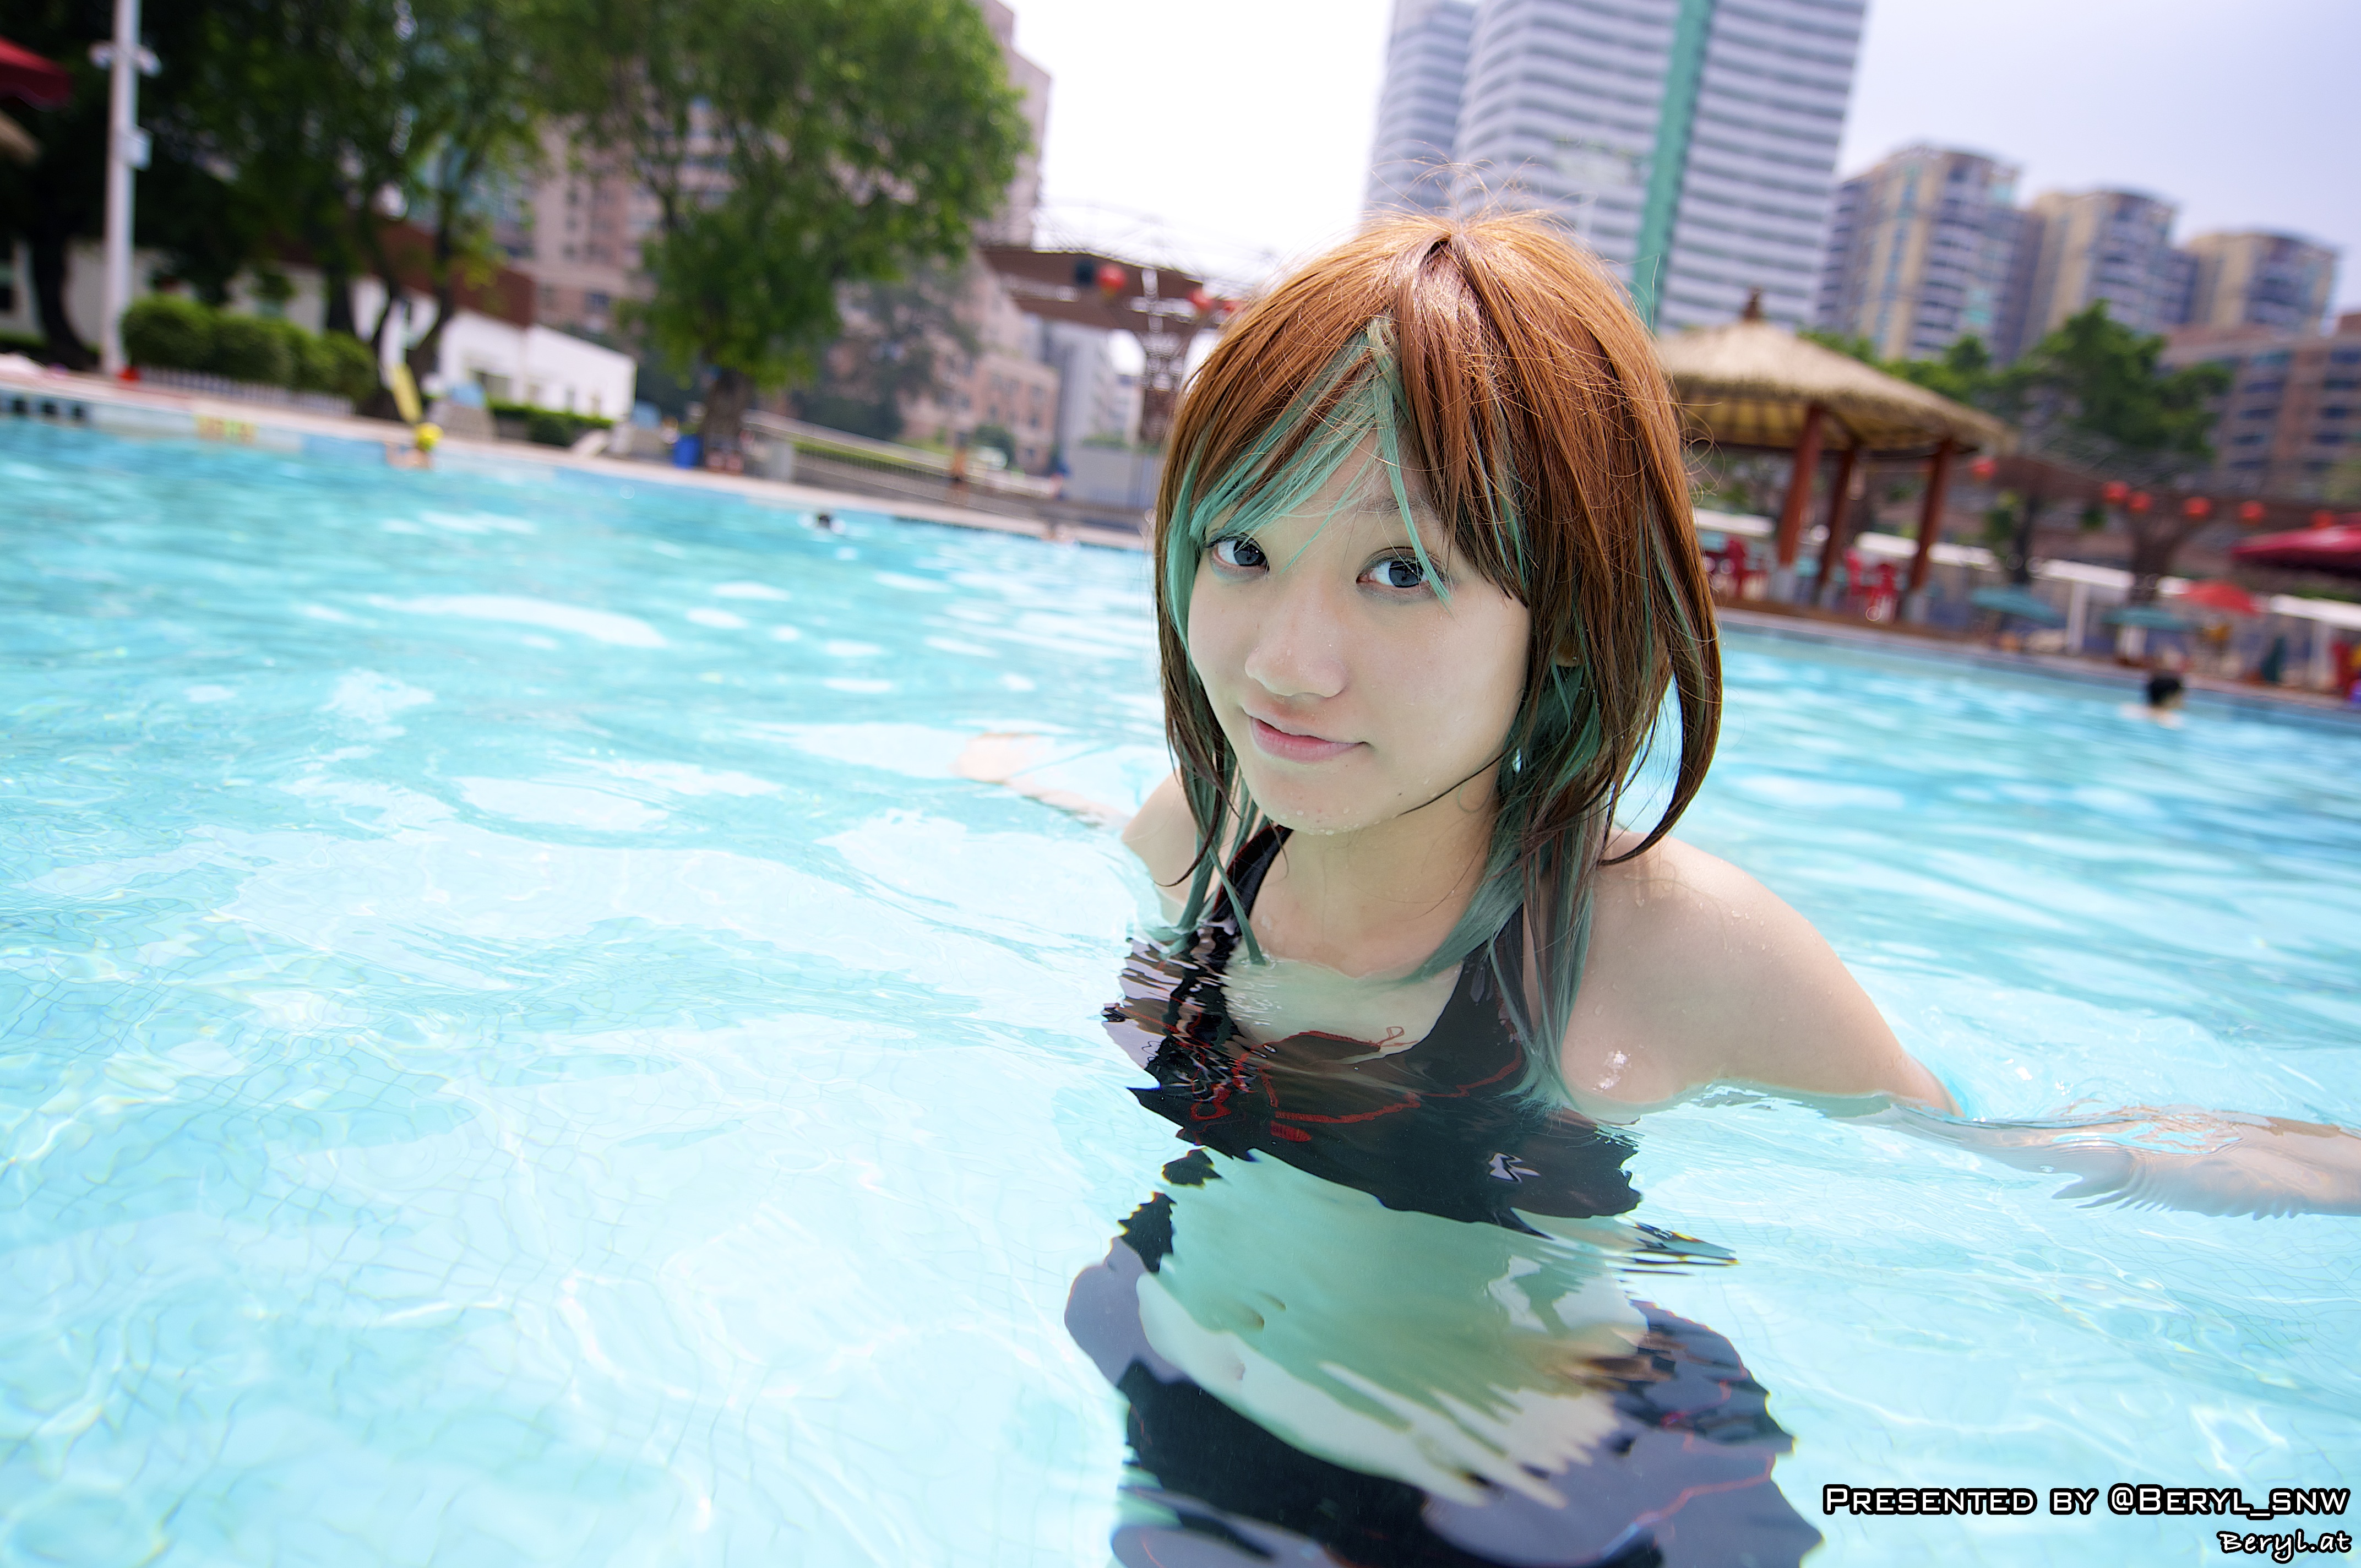
beach, water, sand, suit, girl, sunlight, vacation, pool, swim, swimming pool, clothing, leisure, swimming, swimwear, sunny, girls, canton, costume, china, guangdong, anime, guangzhou